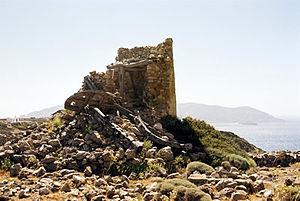
Kimolos est une île en Mer Égée, dans le sud-ouest de l'archipel des Cyclades à une distance de 1,6 km au nord-est de Milos, qui compte 769 habitants et inclut administrativement les îles inhabitées de Polyaigos, Agios Georgios et Agios Efstathios.